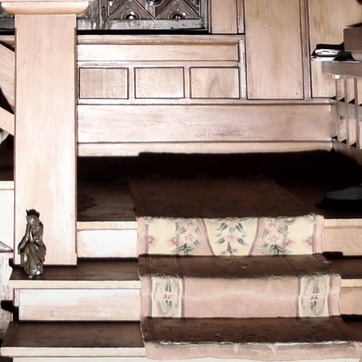
Material: carpet